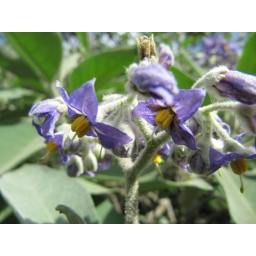
small tree found at edge of shola forest , much loved by birds